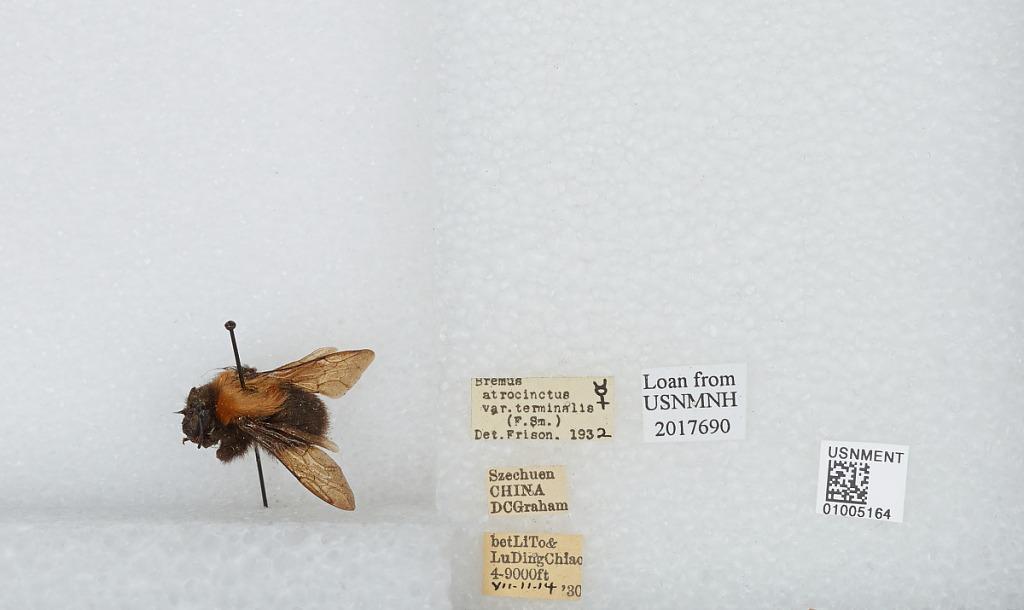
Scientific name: Bombus (Festivobombus) festivus Smith
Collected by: D. Graham
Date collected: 1930-7-11
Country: China
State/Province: Sichuan
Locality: Between Li To and Luqiao
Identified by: Frison